Adriana Varejão

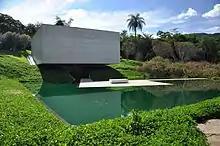
Adriana Varejão, Panacea Phantastica, 2003 – 2008, at Inhotim, Brazil

References to the effects of colonialism of Brazil by Europe, are apparent in her work as well as art history and illusion. Her work alludes to expansion and transformation of cultural identity, yet continues the use of her theme of understanding the past, in order to understand the present. Her artistic style of layering paint evokes a metaphorical retelling and reimagination of Brazil's history in relation to Portugal and Europe.